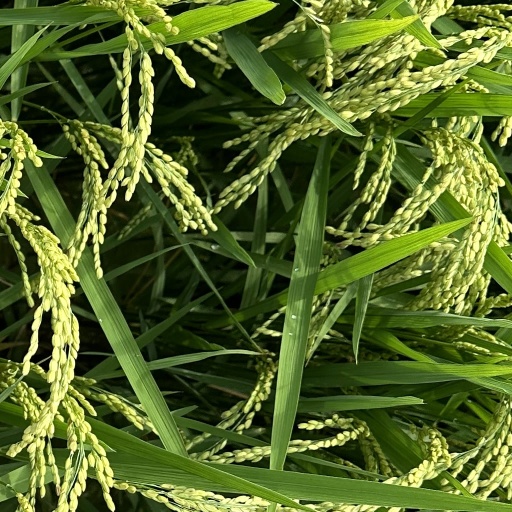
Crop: rice